Kamihama Station

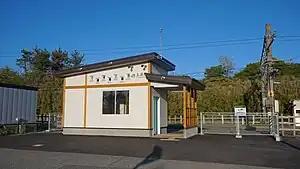
Kamihama Station in May 2019

is a railway station in the city of Nikaho, Akita, Japan, operated by JR East.